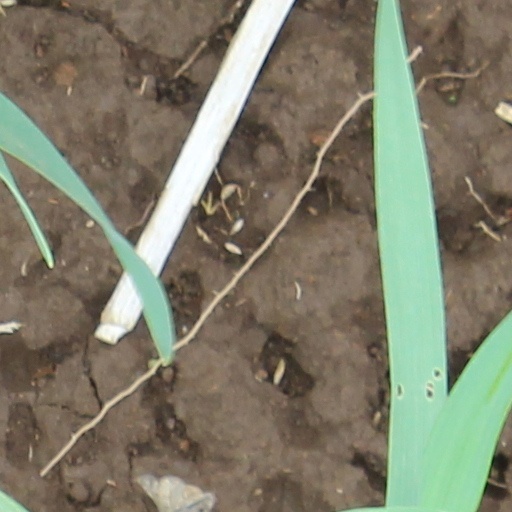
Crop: wheat